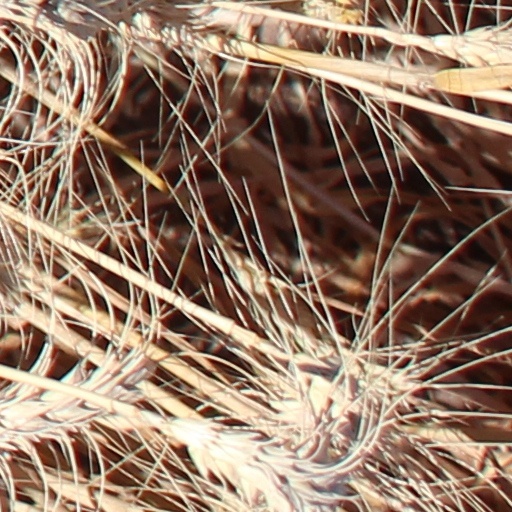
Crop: wheat